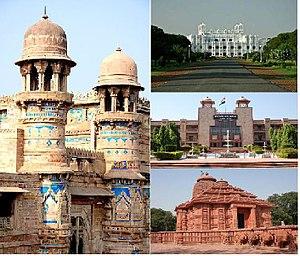
Gwalior est une ville du district de Gwalior de l'État indien du Madhya Pradesh.